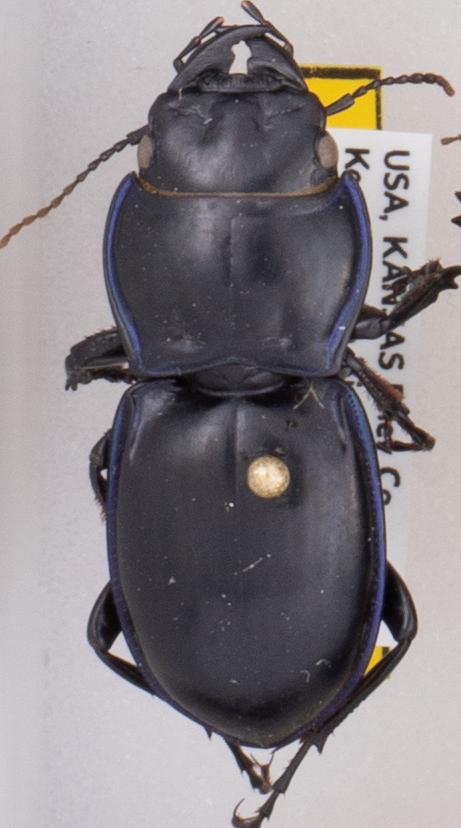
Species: Pasimachus elongatus
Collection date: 2020-06-15
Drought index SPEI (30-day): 0.142
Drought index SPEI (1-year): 1.038
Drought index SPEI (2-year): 1.69